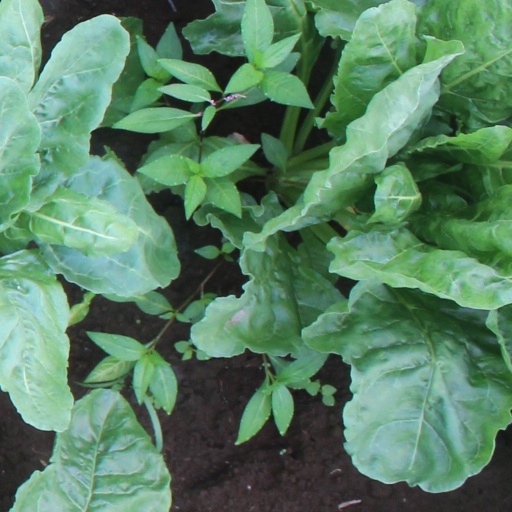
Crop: sugar beet